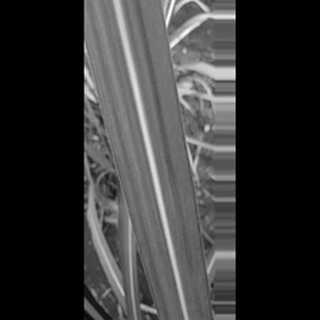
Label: healthy_sugarcane